Asparagine synthase (glutamine-hydrolysing)

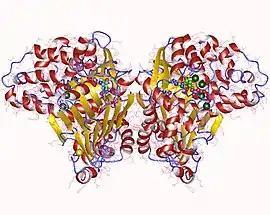
Asparagine synthetase B dimer, E.Coli

Asparagine synthase (glutamine-hydrolysing) ("asparagine synthetase (glutamine-hydrolysing)", "glutamine-dependent asparagine synthetase", "asparagine synthetase B", "AS", "AS-B") is an enzyme with systematic name "L-aspartate:L-glutamine amido-ligase (AMP-forming)". This enzyme catalyses the following chemical reaction